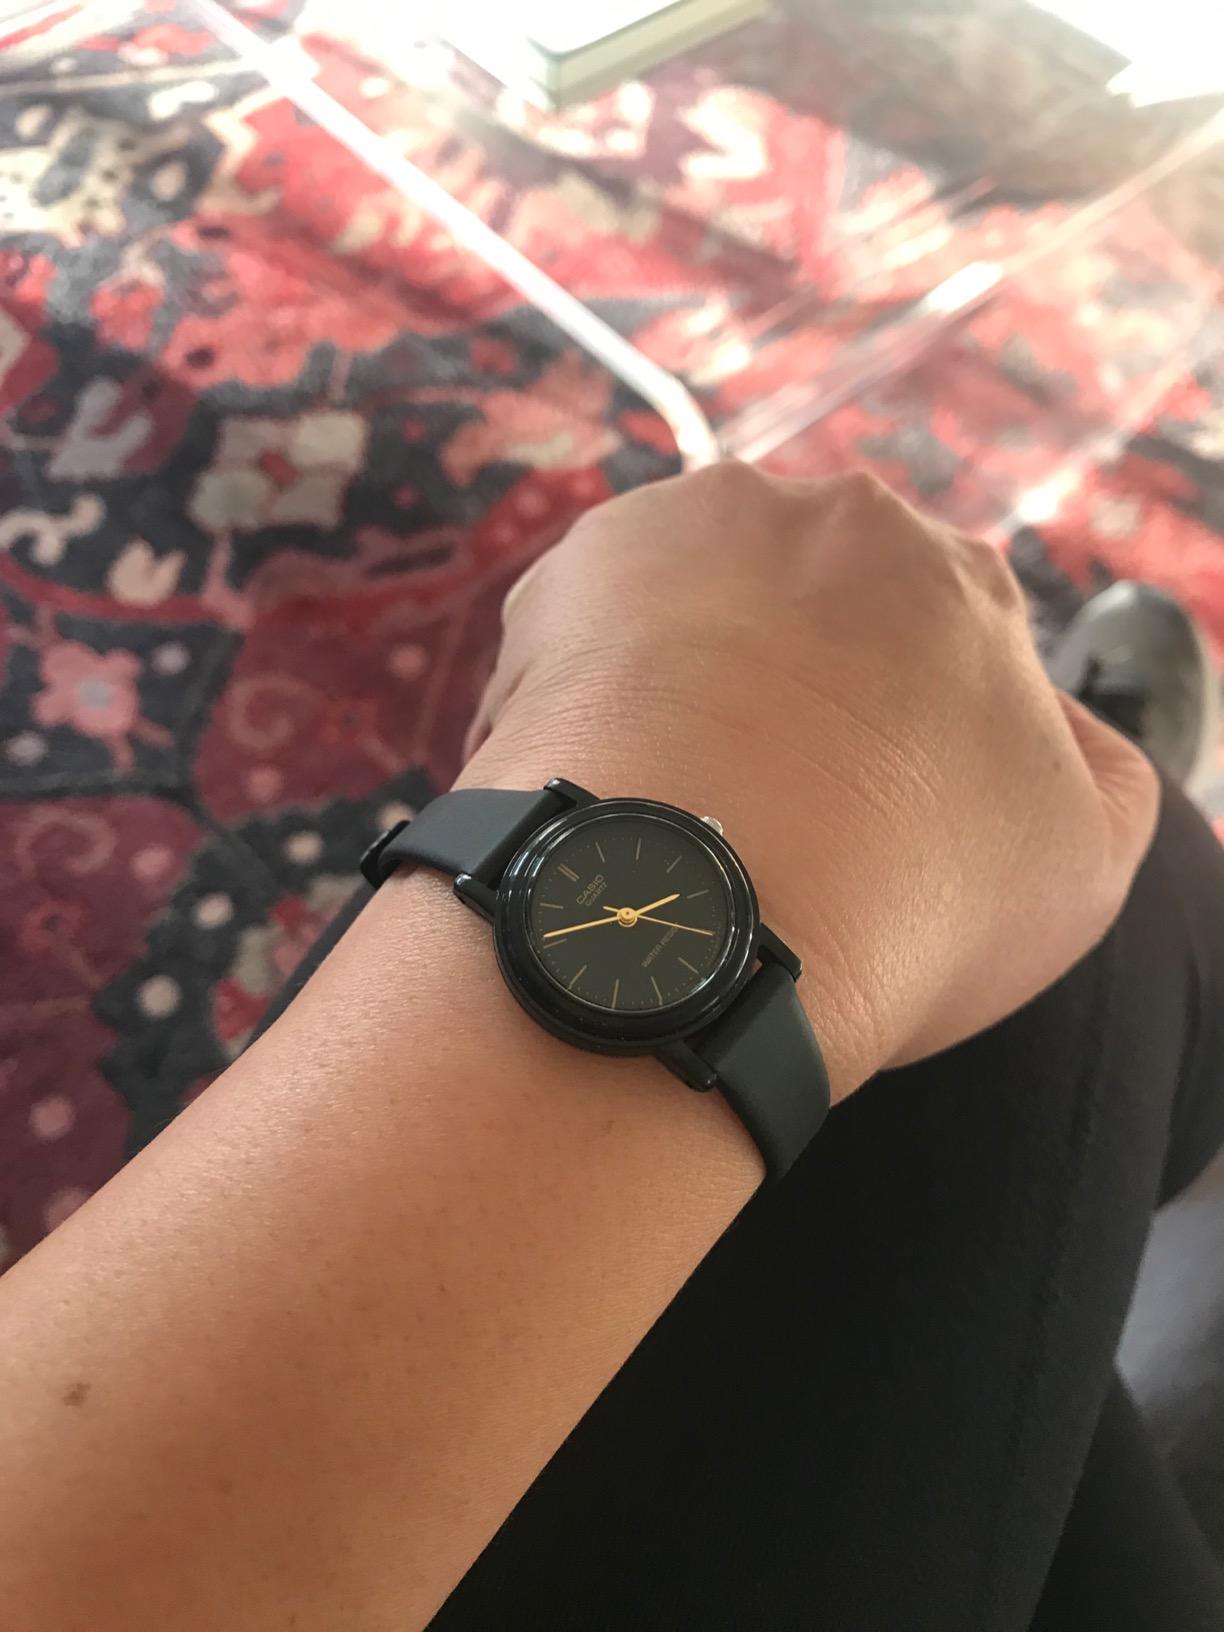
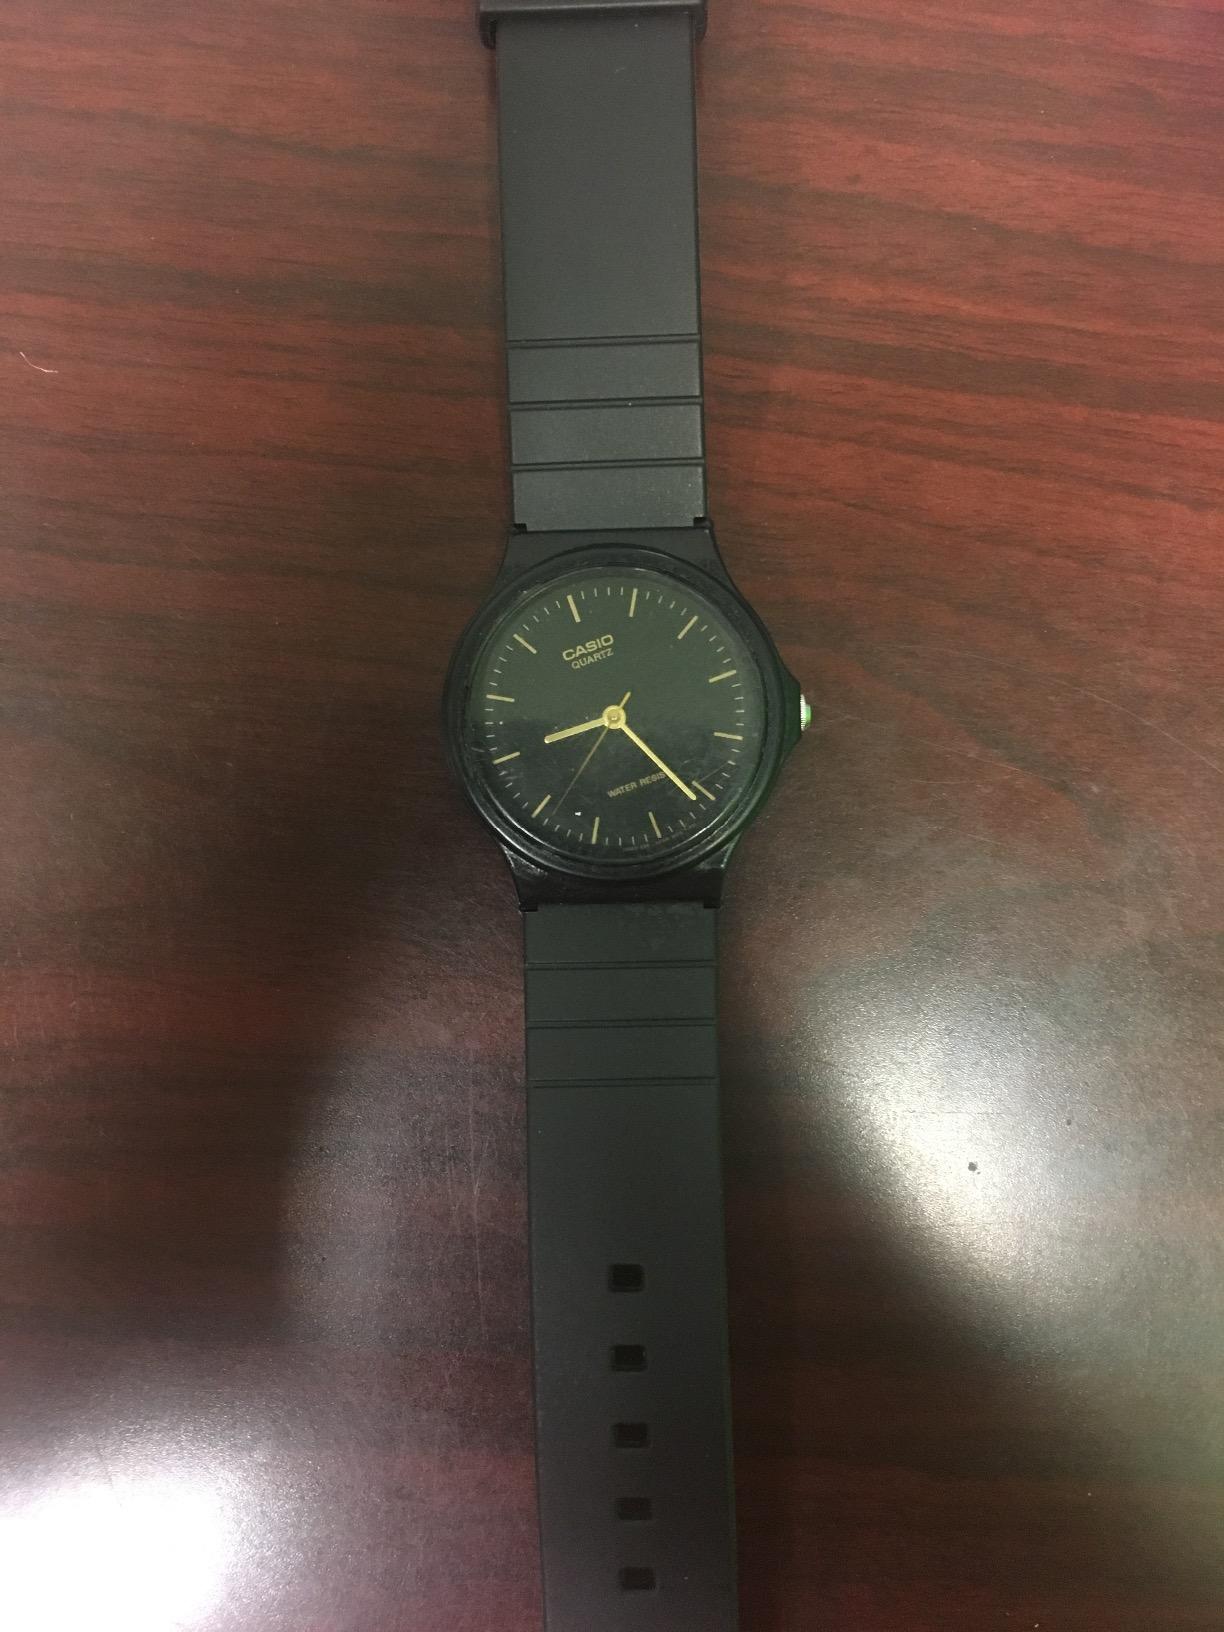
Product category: accessories_watch
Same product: no